Lê Trọng Tấn

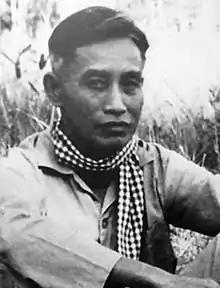
Lê Trọng Tấn during the First Indochina War

Lê Trọng Tấn was born on 1 October 1914 as Lê Trọng Tố, his father was a scholar who once participated in the Tonkin Free School movement before retiring in the village Yên Nghĩa, Hoài Đức and died when Lê Trọng Tố was 7 years old. In his youth, Lê Trọng Tố studied at Bưởi High School and was known for his football skill that gained him a position in the Eclair football club in Hanoi. Lê Trọng Tố was admitted to the Viet Minh in late 1943 and became the military deputy of the revolution committee in his hometown Hà Đông during the August Revolution (1945). After Viet Minh took over the authorities, Lê Trọng Tố enlisted in the PAVN ("Cứu quốc quân") and changed his name to Lê Trọng Tấn.